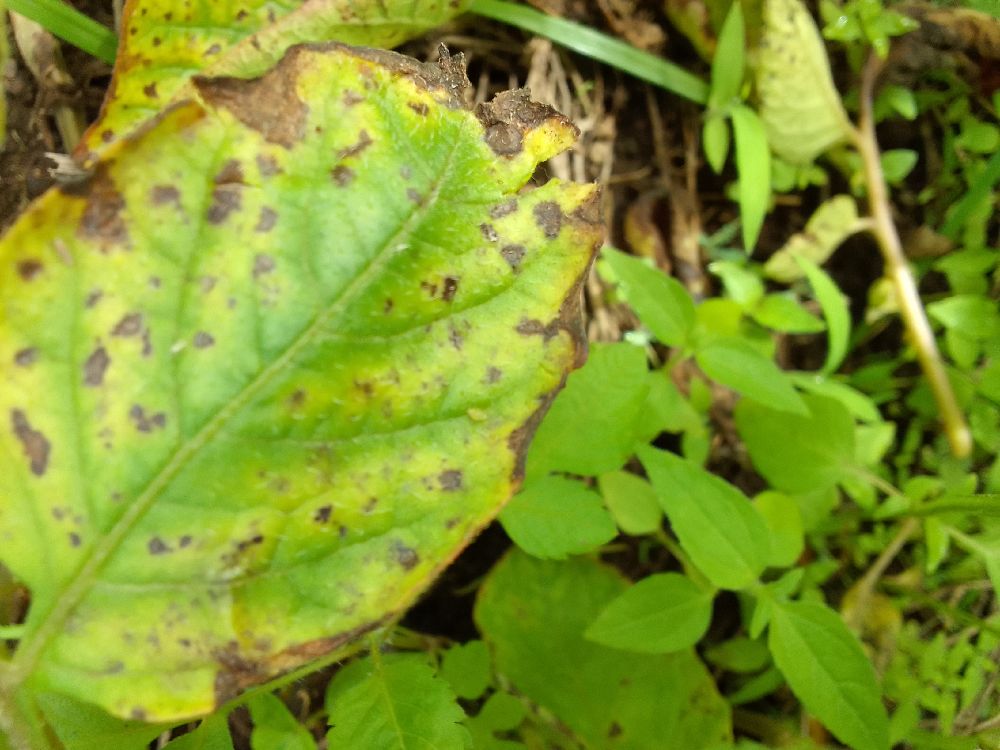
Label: Early blight